Lat Phrao 101 MRT station

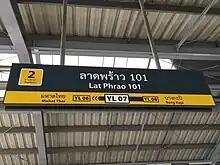
Signage

Lat Phrao 101 station is a Bangkok MRT station on the Yellow Line. The station is located on Lat Phrao Road, near Soi Lat Phrao 101 in Bang Kapi District, Bangkok. The station has four entrances. It opened on 12 June 2023 as part of trial operations on the line between Hua Mak and Phawana.